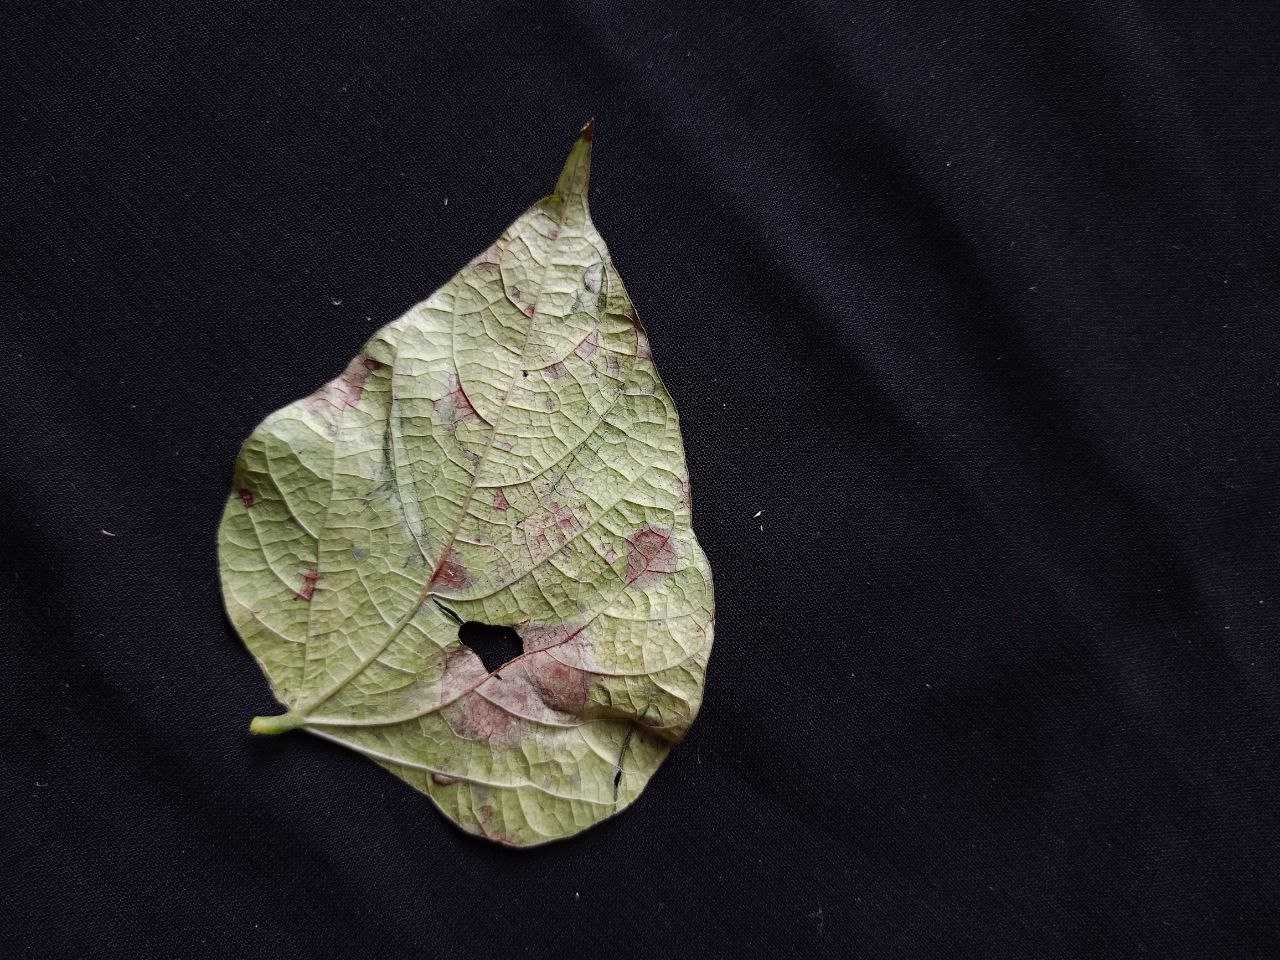
Crop: bean
Leaf condition: Blight